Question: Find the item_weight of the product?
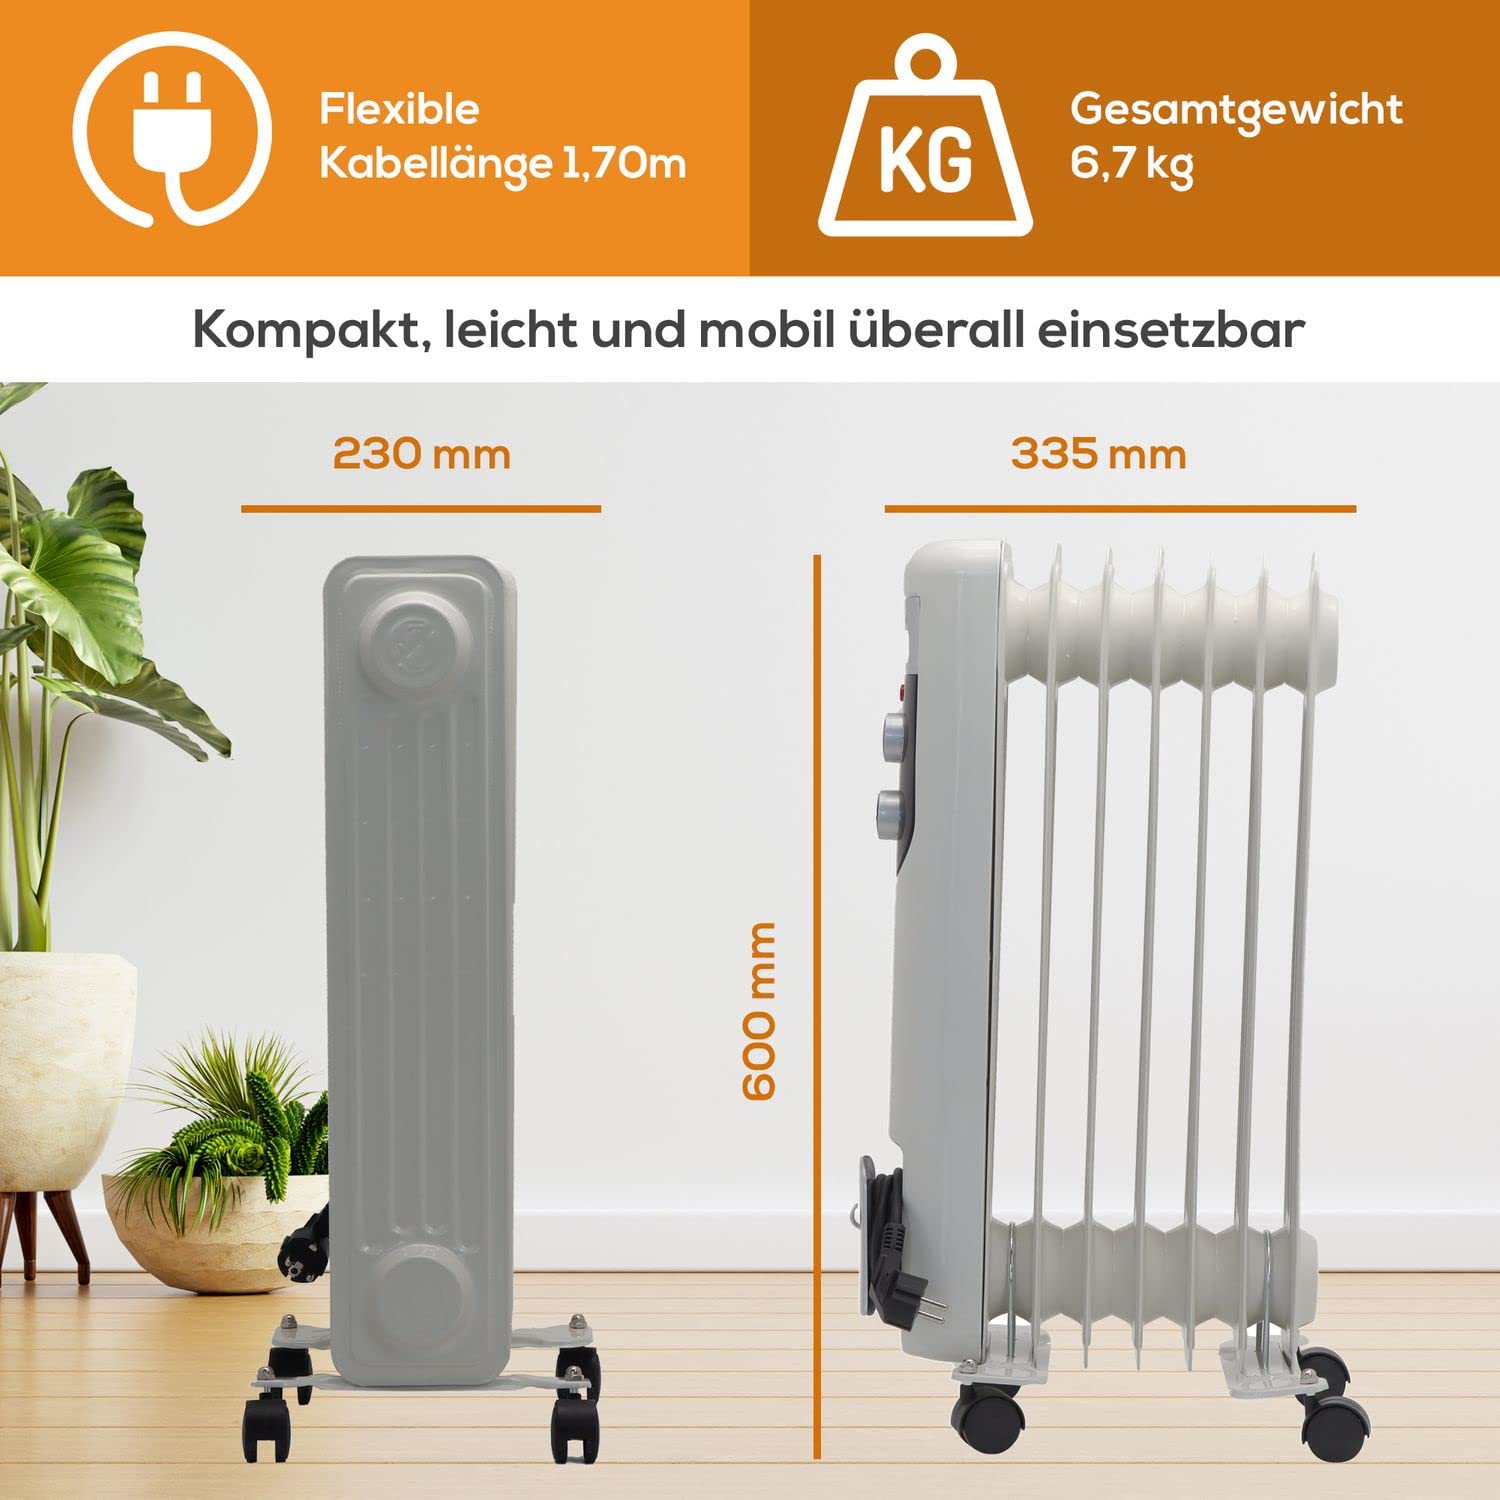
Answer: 6.71 kilogram